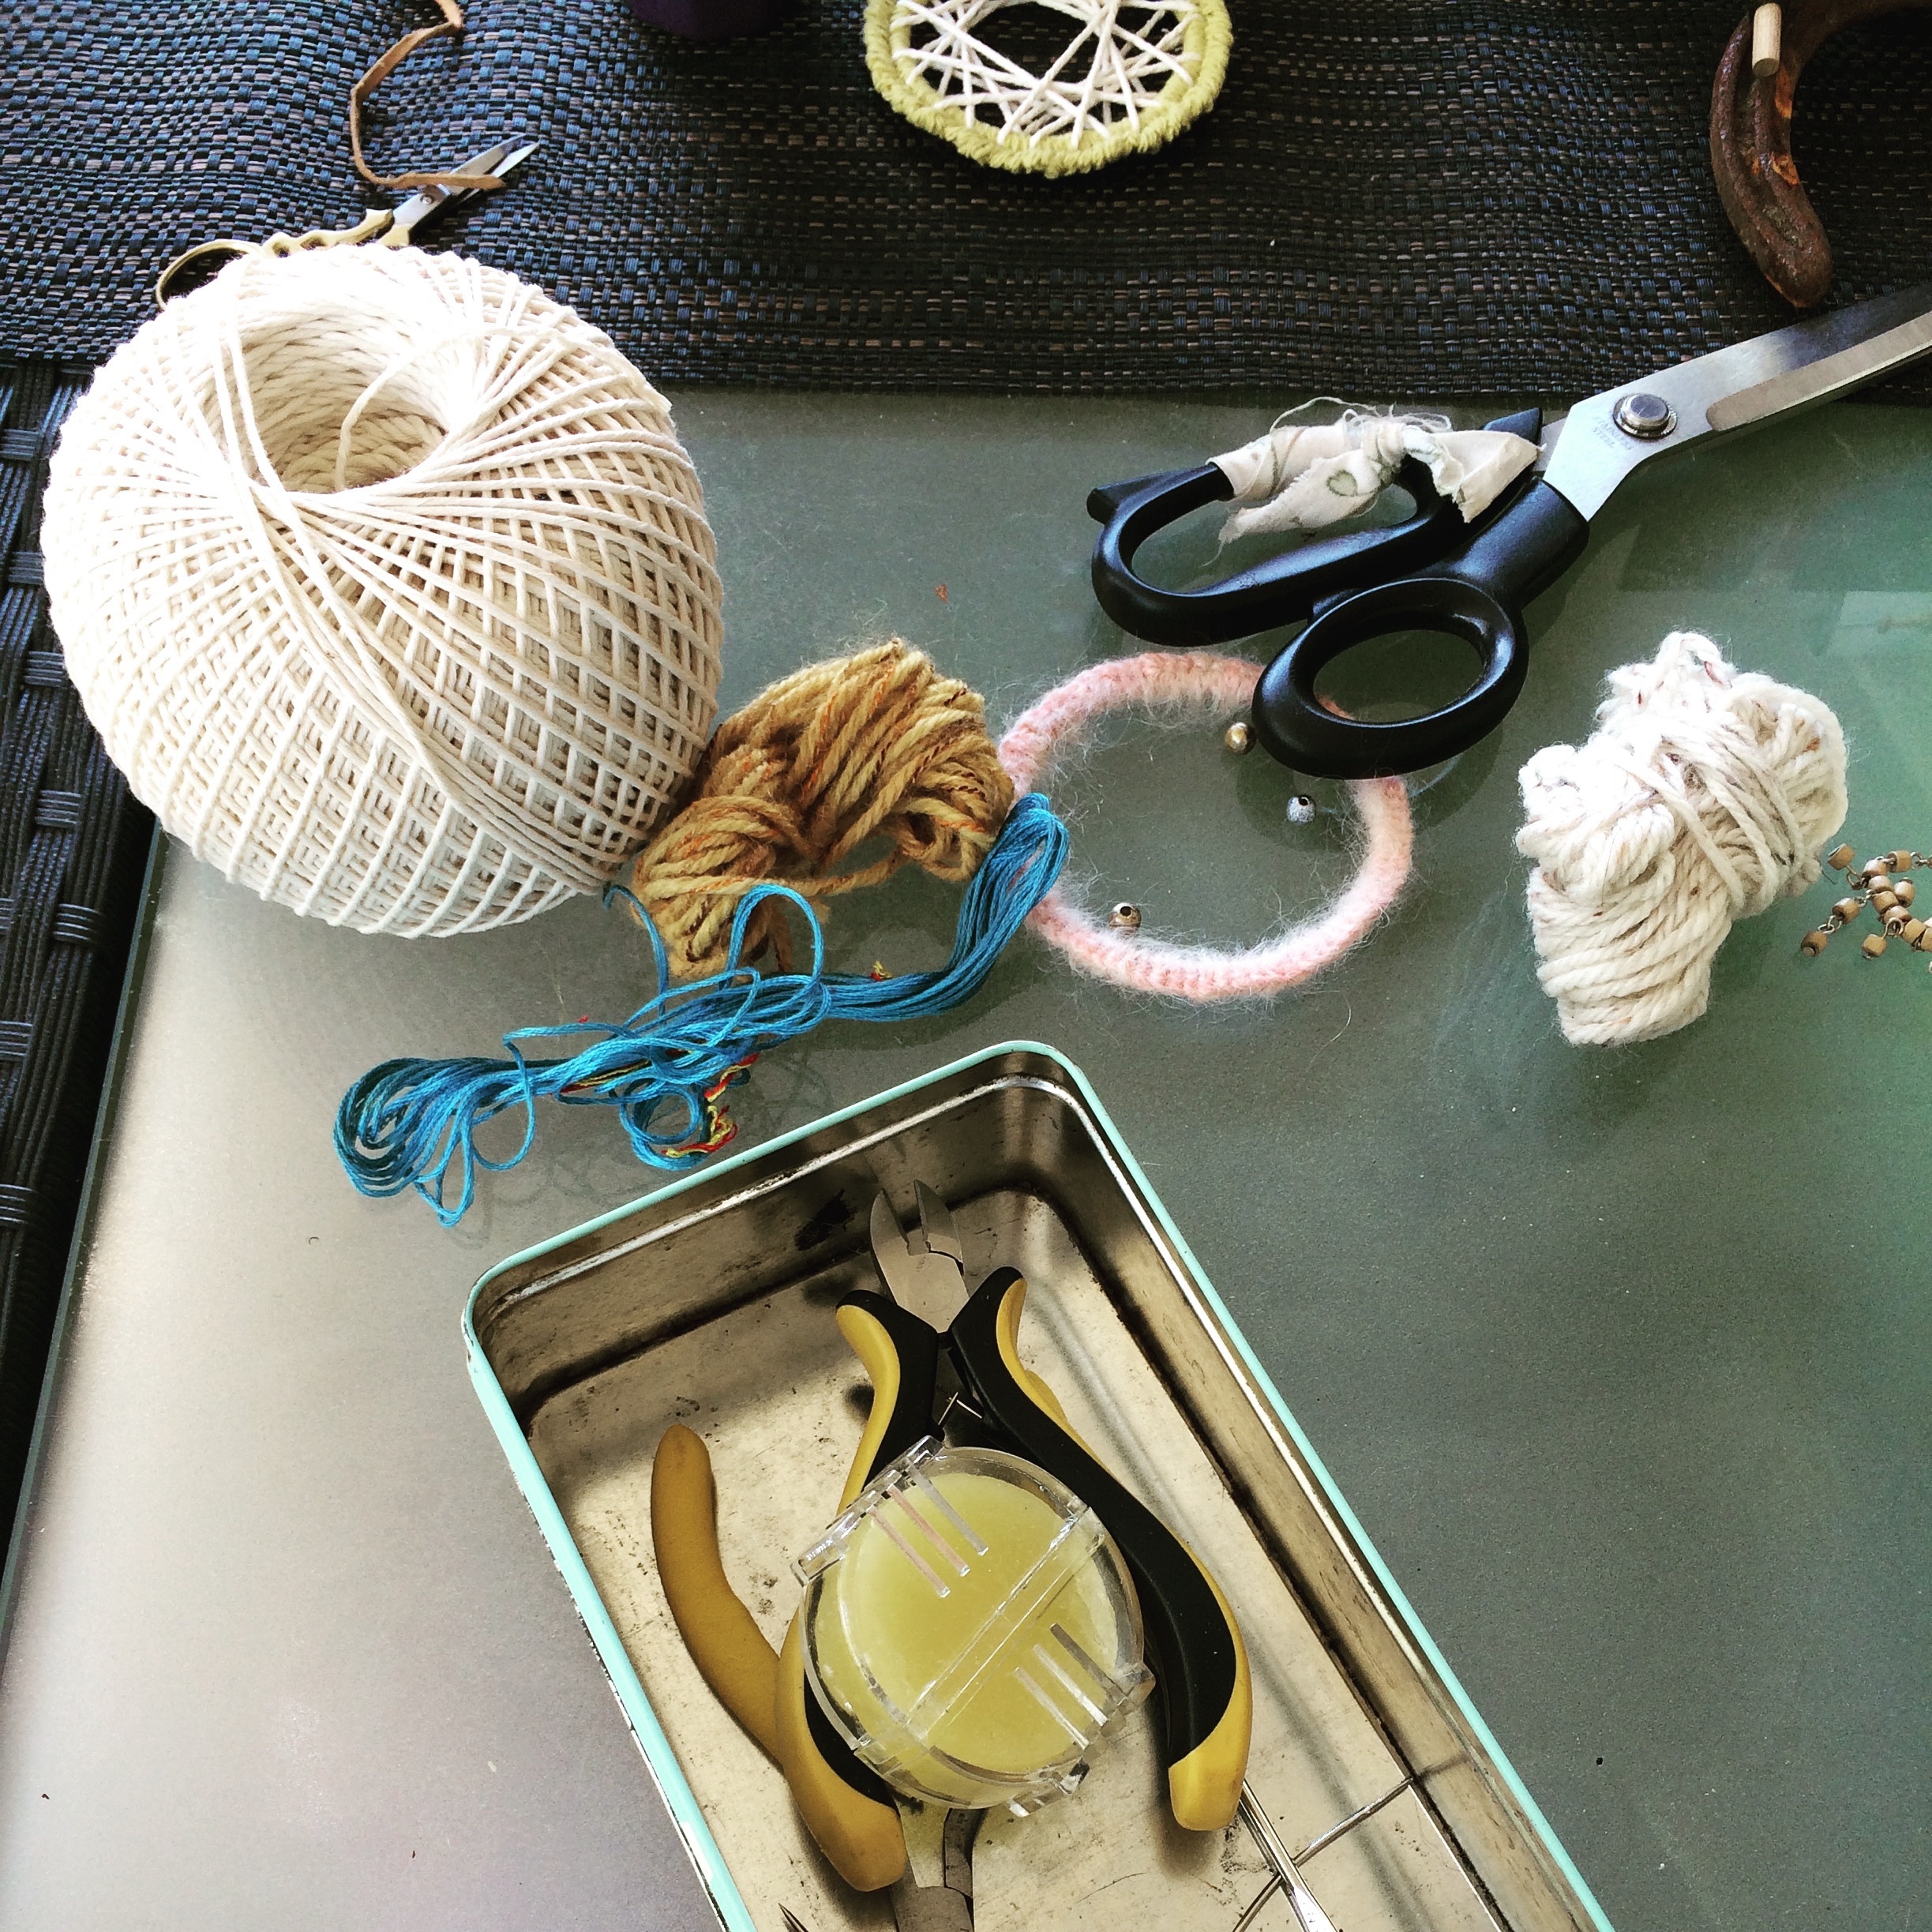
creative, rope, craft, yarn, thread, art, creativity, tools, cotton, hobby, scissors, arts and crafts, craft tools, metal tin